Hein Kever

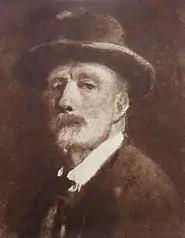
Self-portrait (c.1910)

Jacob Simon Hendrik Kever, known as Hein (19 June 1854 in Amsterdam – 29 April 1922 in Amsterdam) was a Dutch genre and still-life painter; associated with the Laren School.